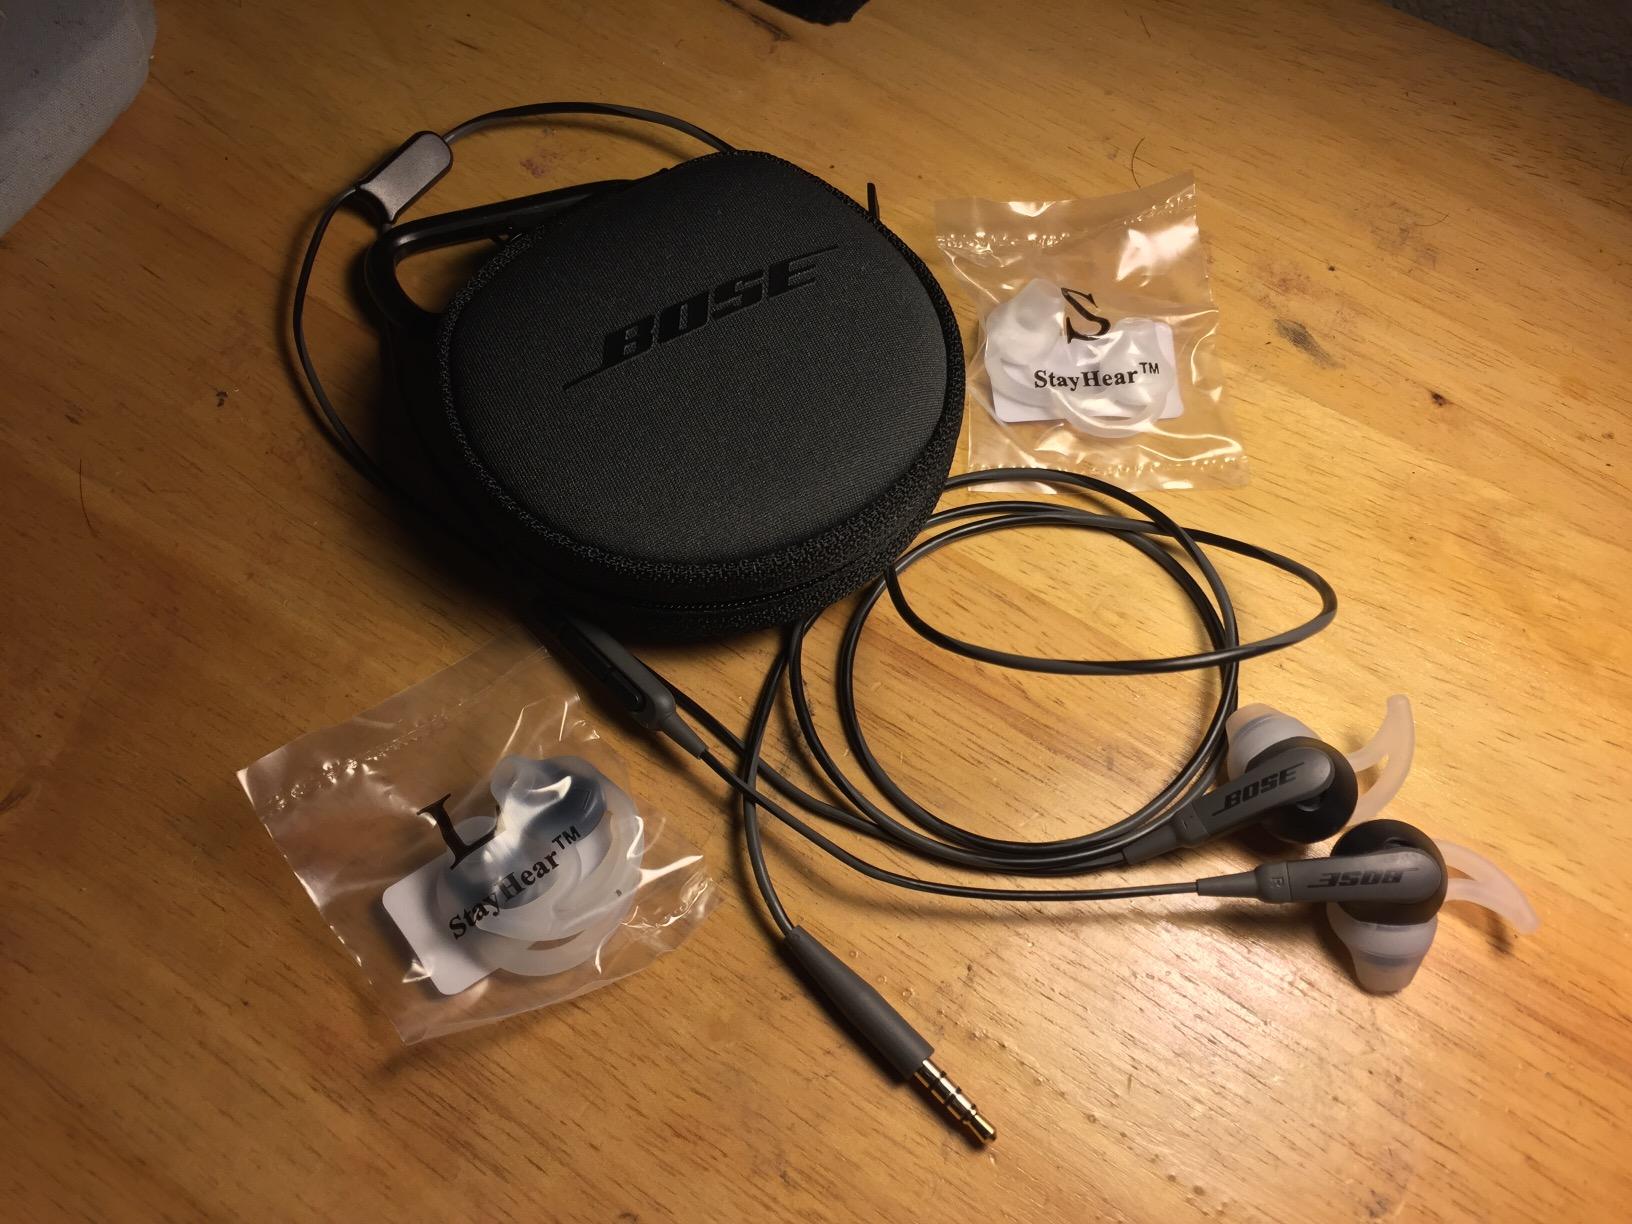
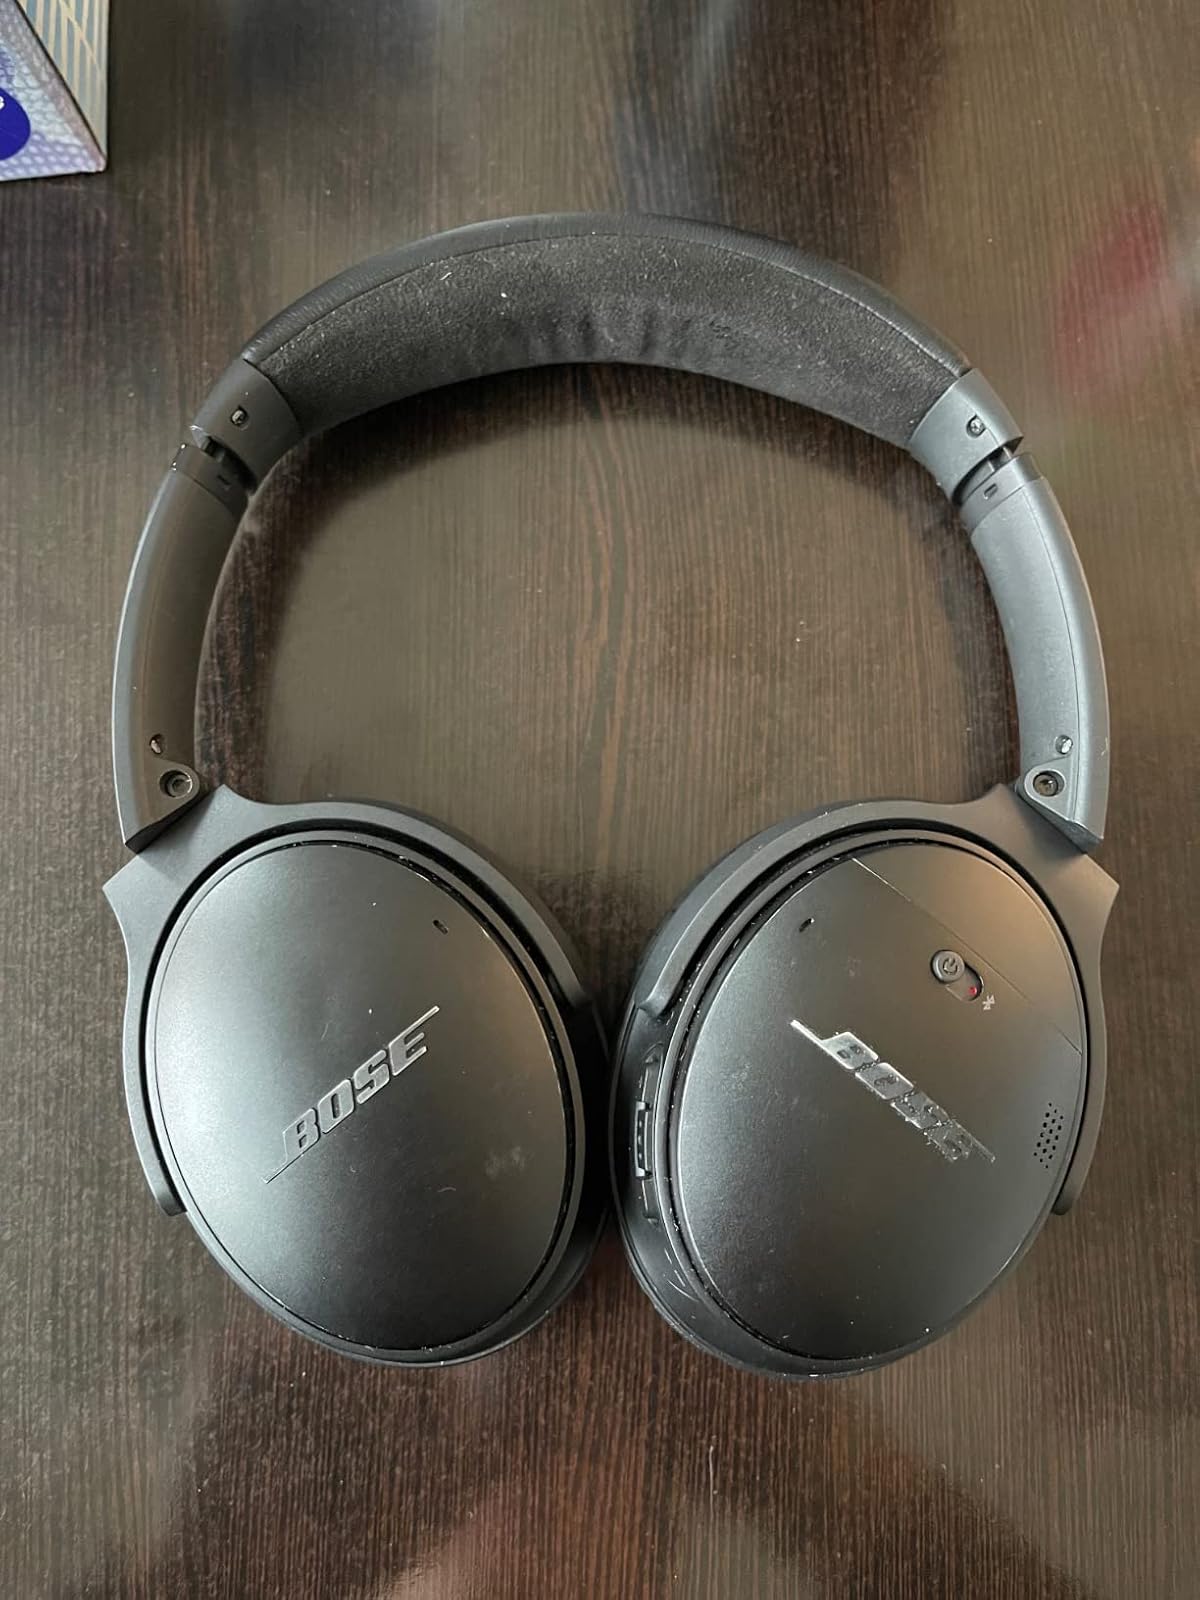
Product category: headphones
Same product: no